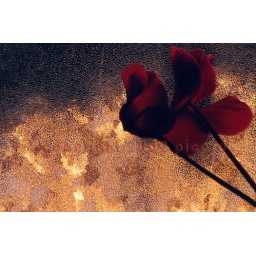
Cyclamen plant against a frost-covered window back-lit by sunrise on a bitterly cold day in Toronto.